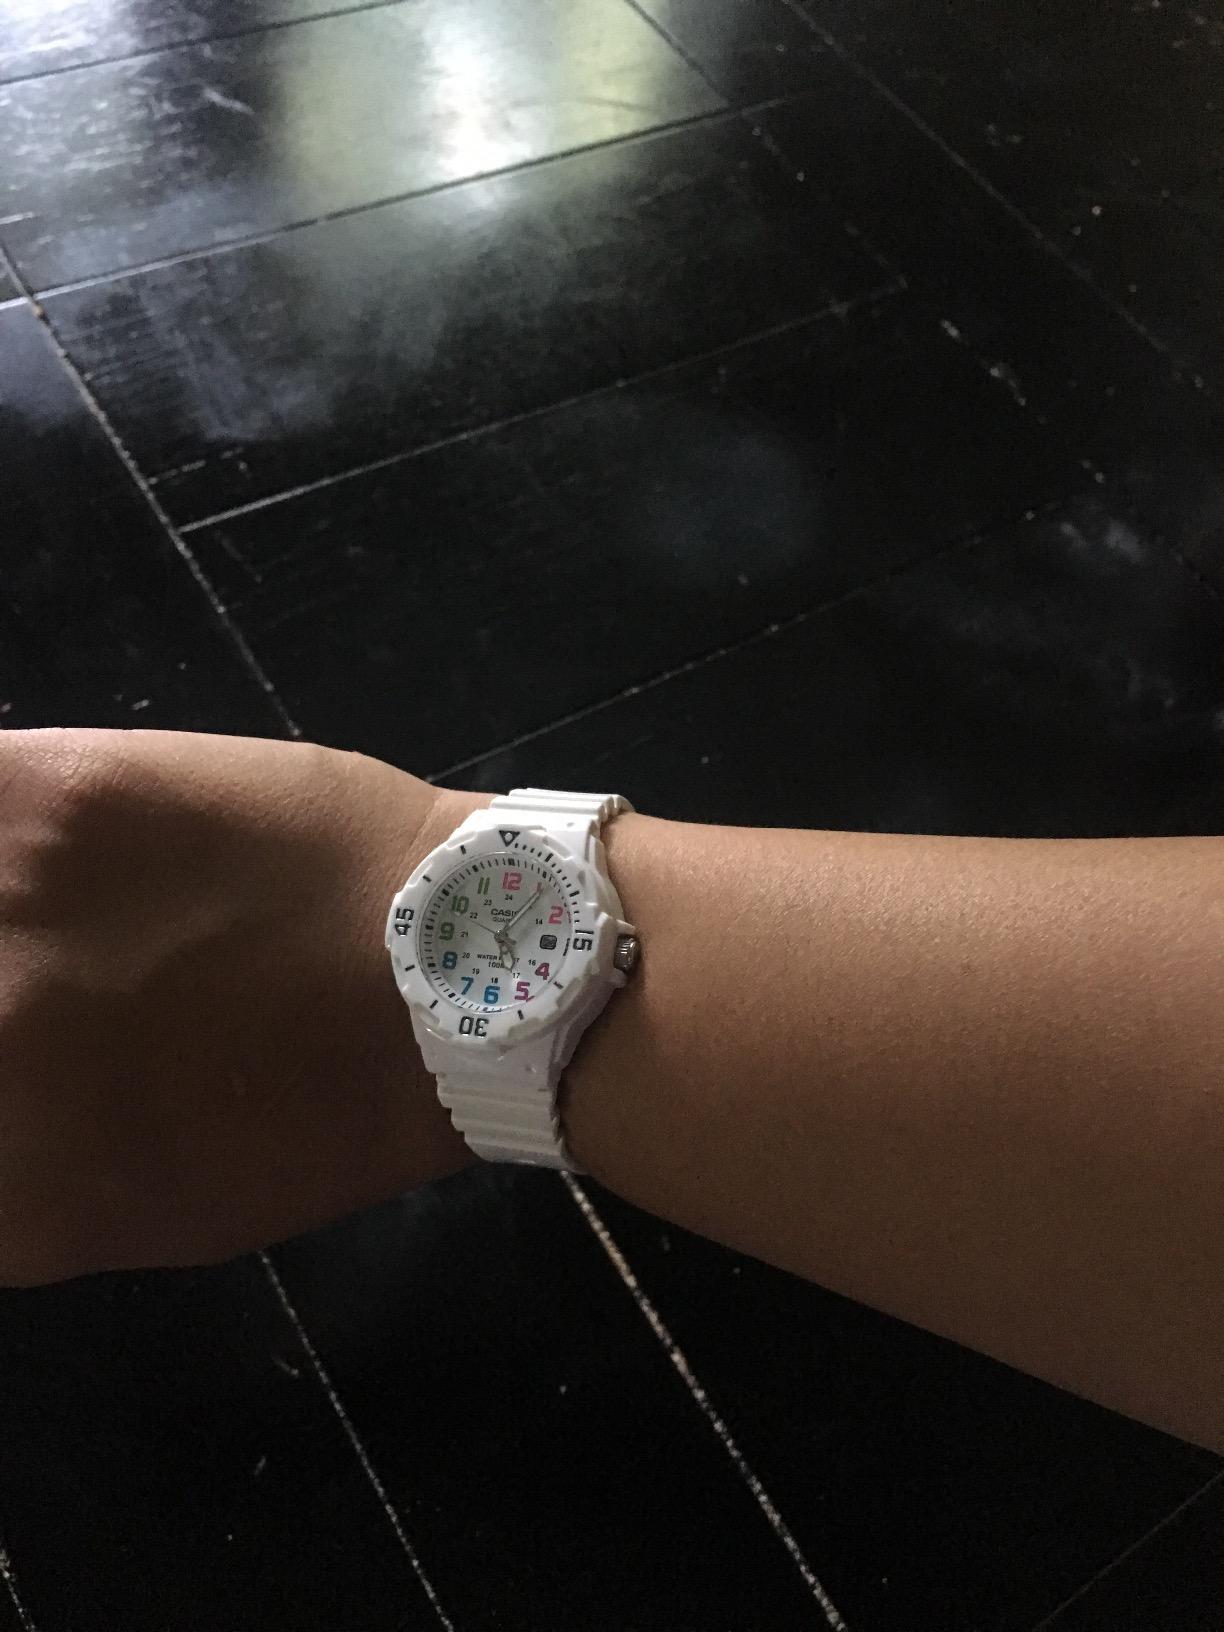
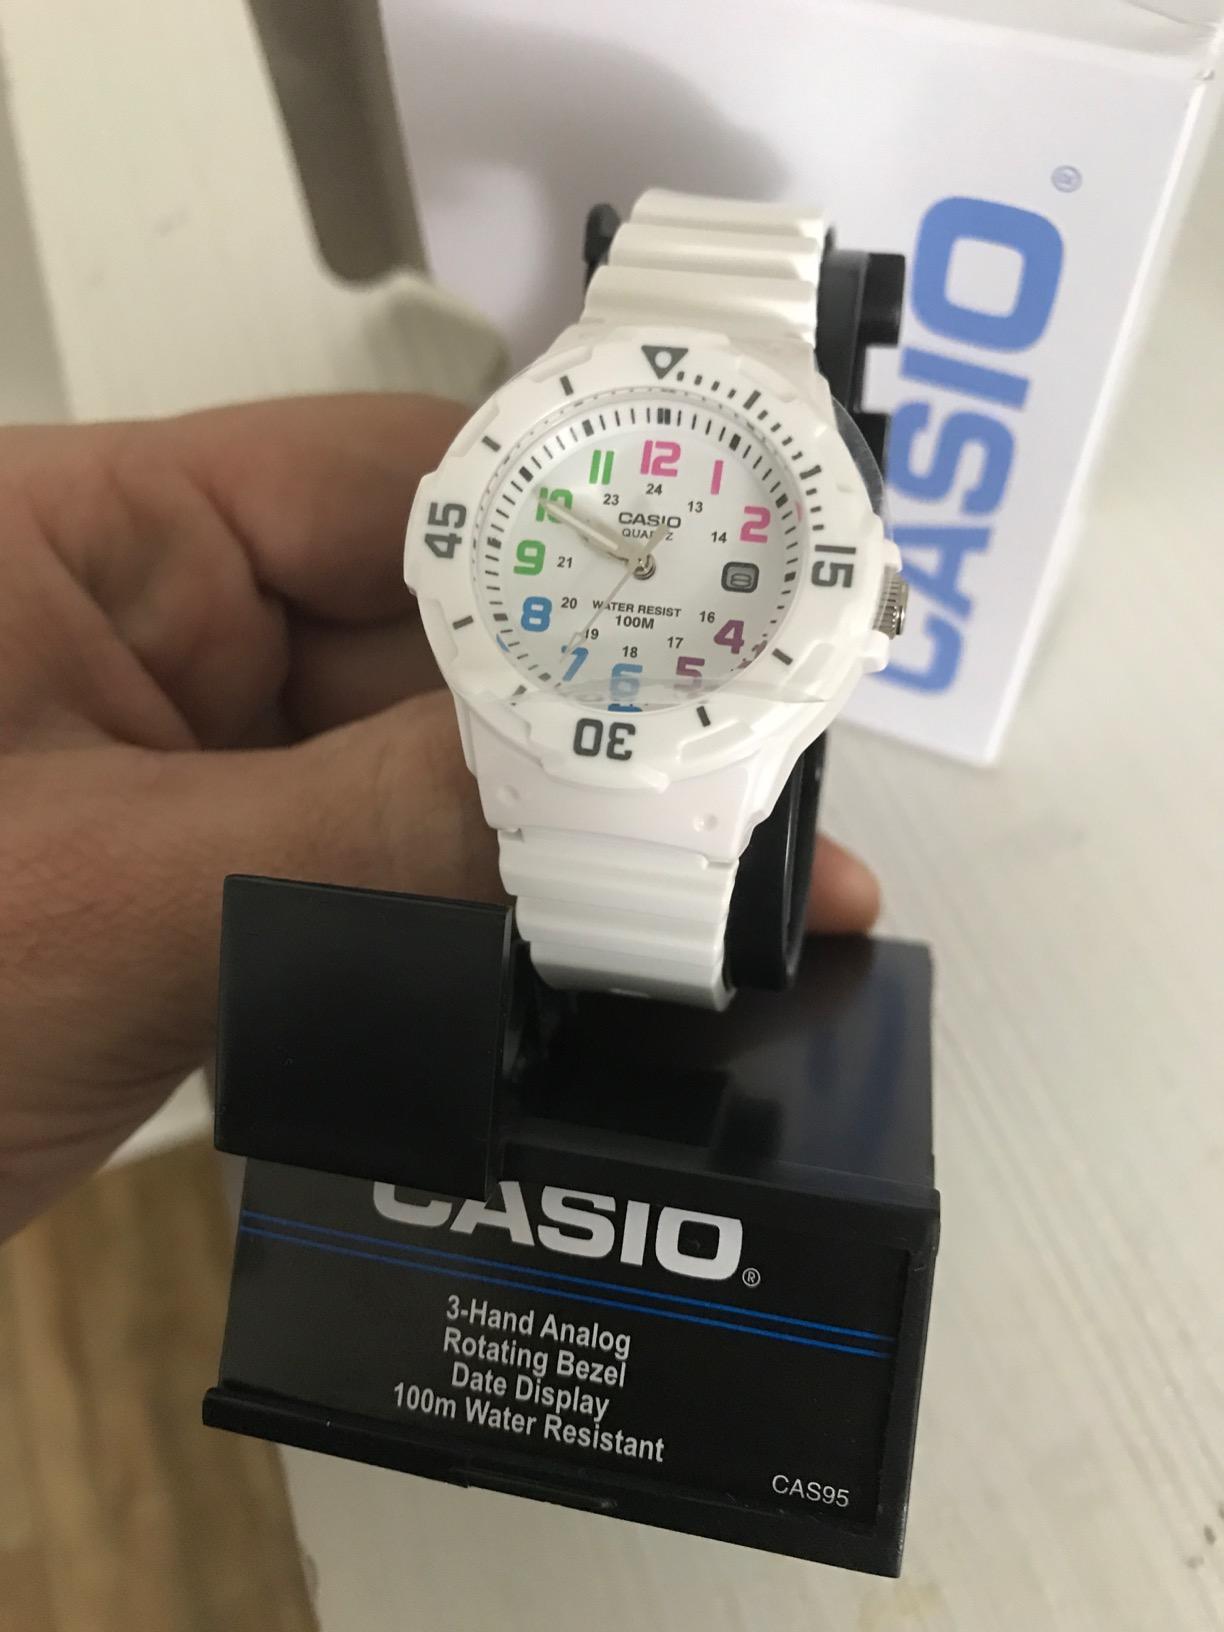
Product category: accessories_watch
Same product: yes